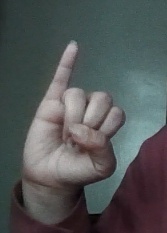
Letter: meem